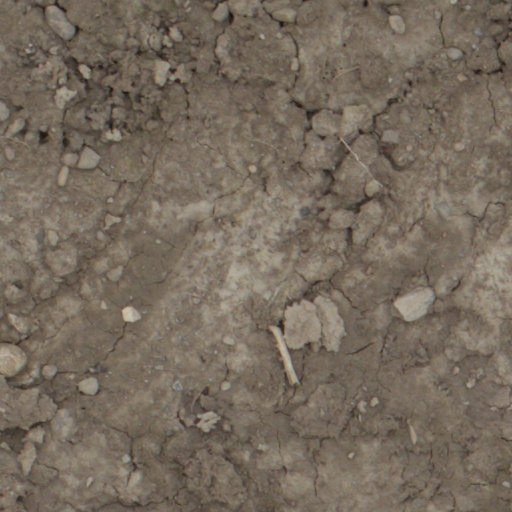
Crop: wheat